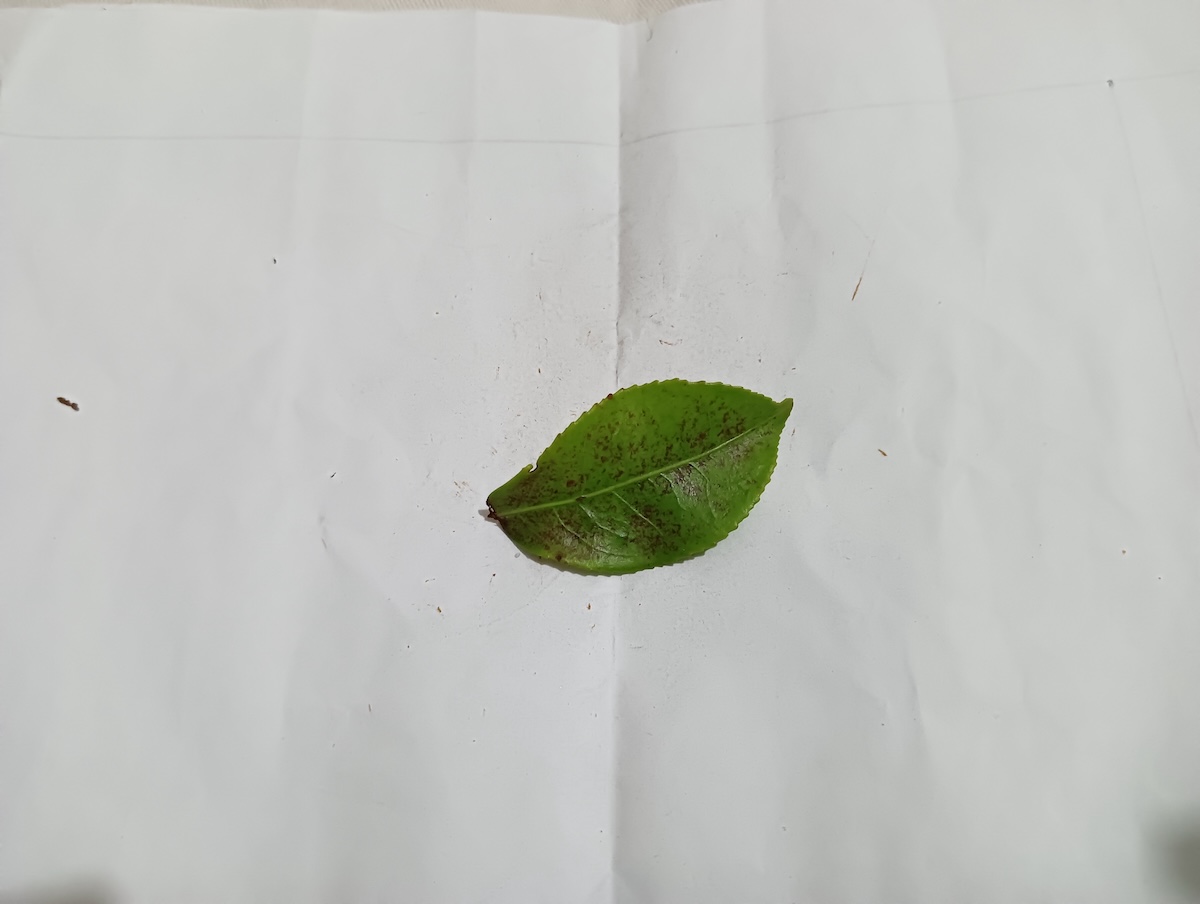
Label: Red spider